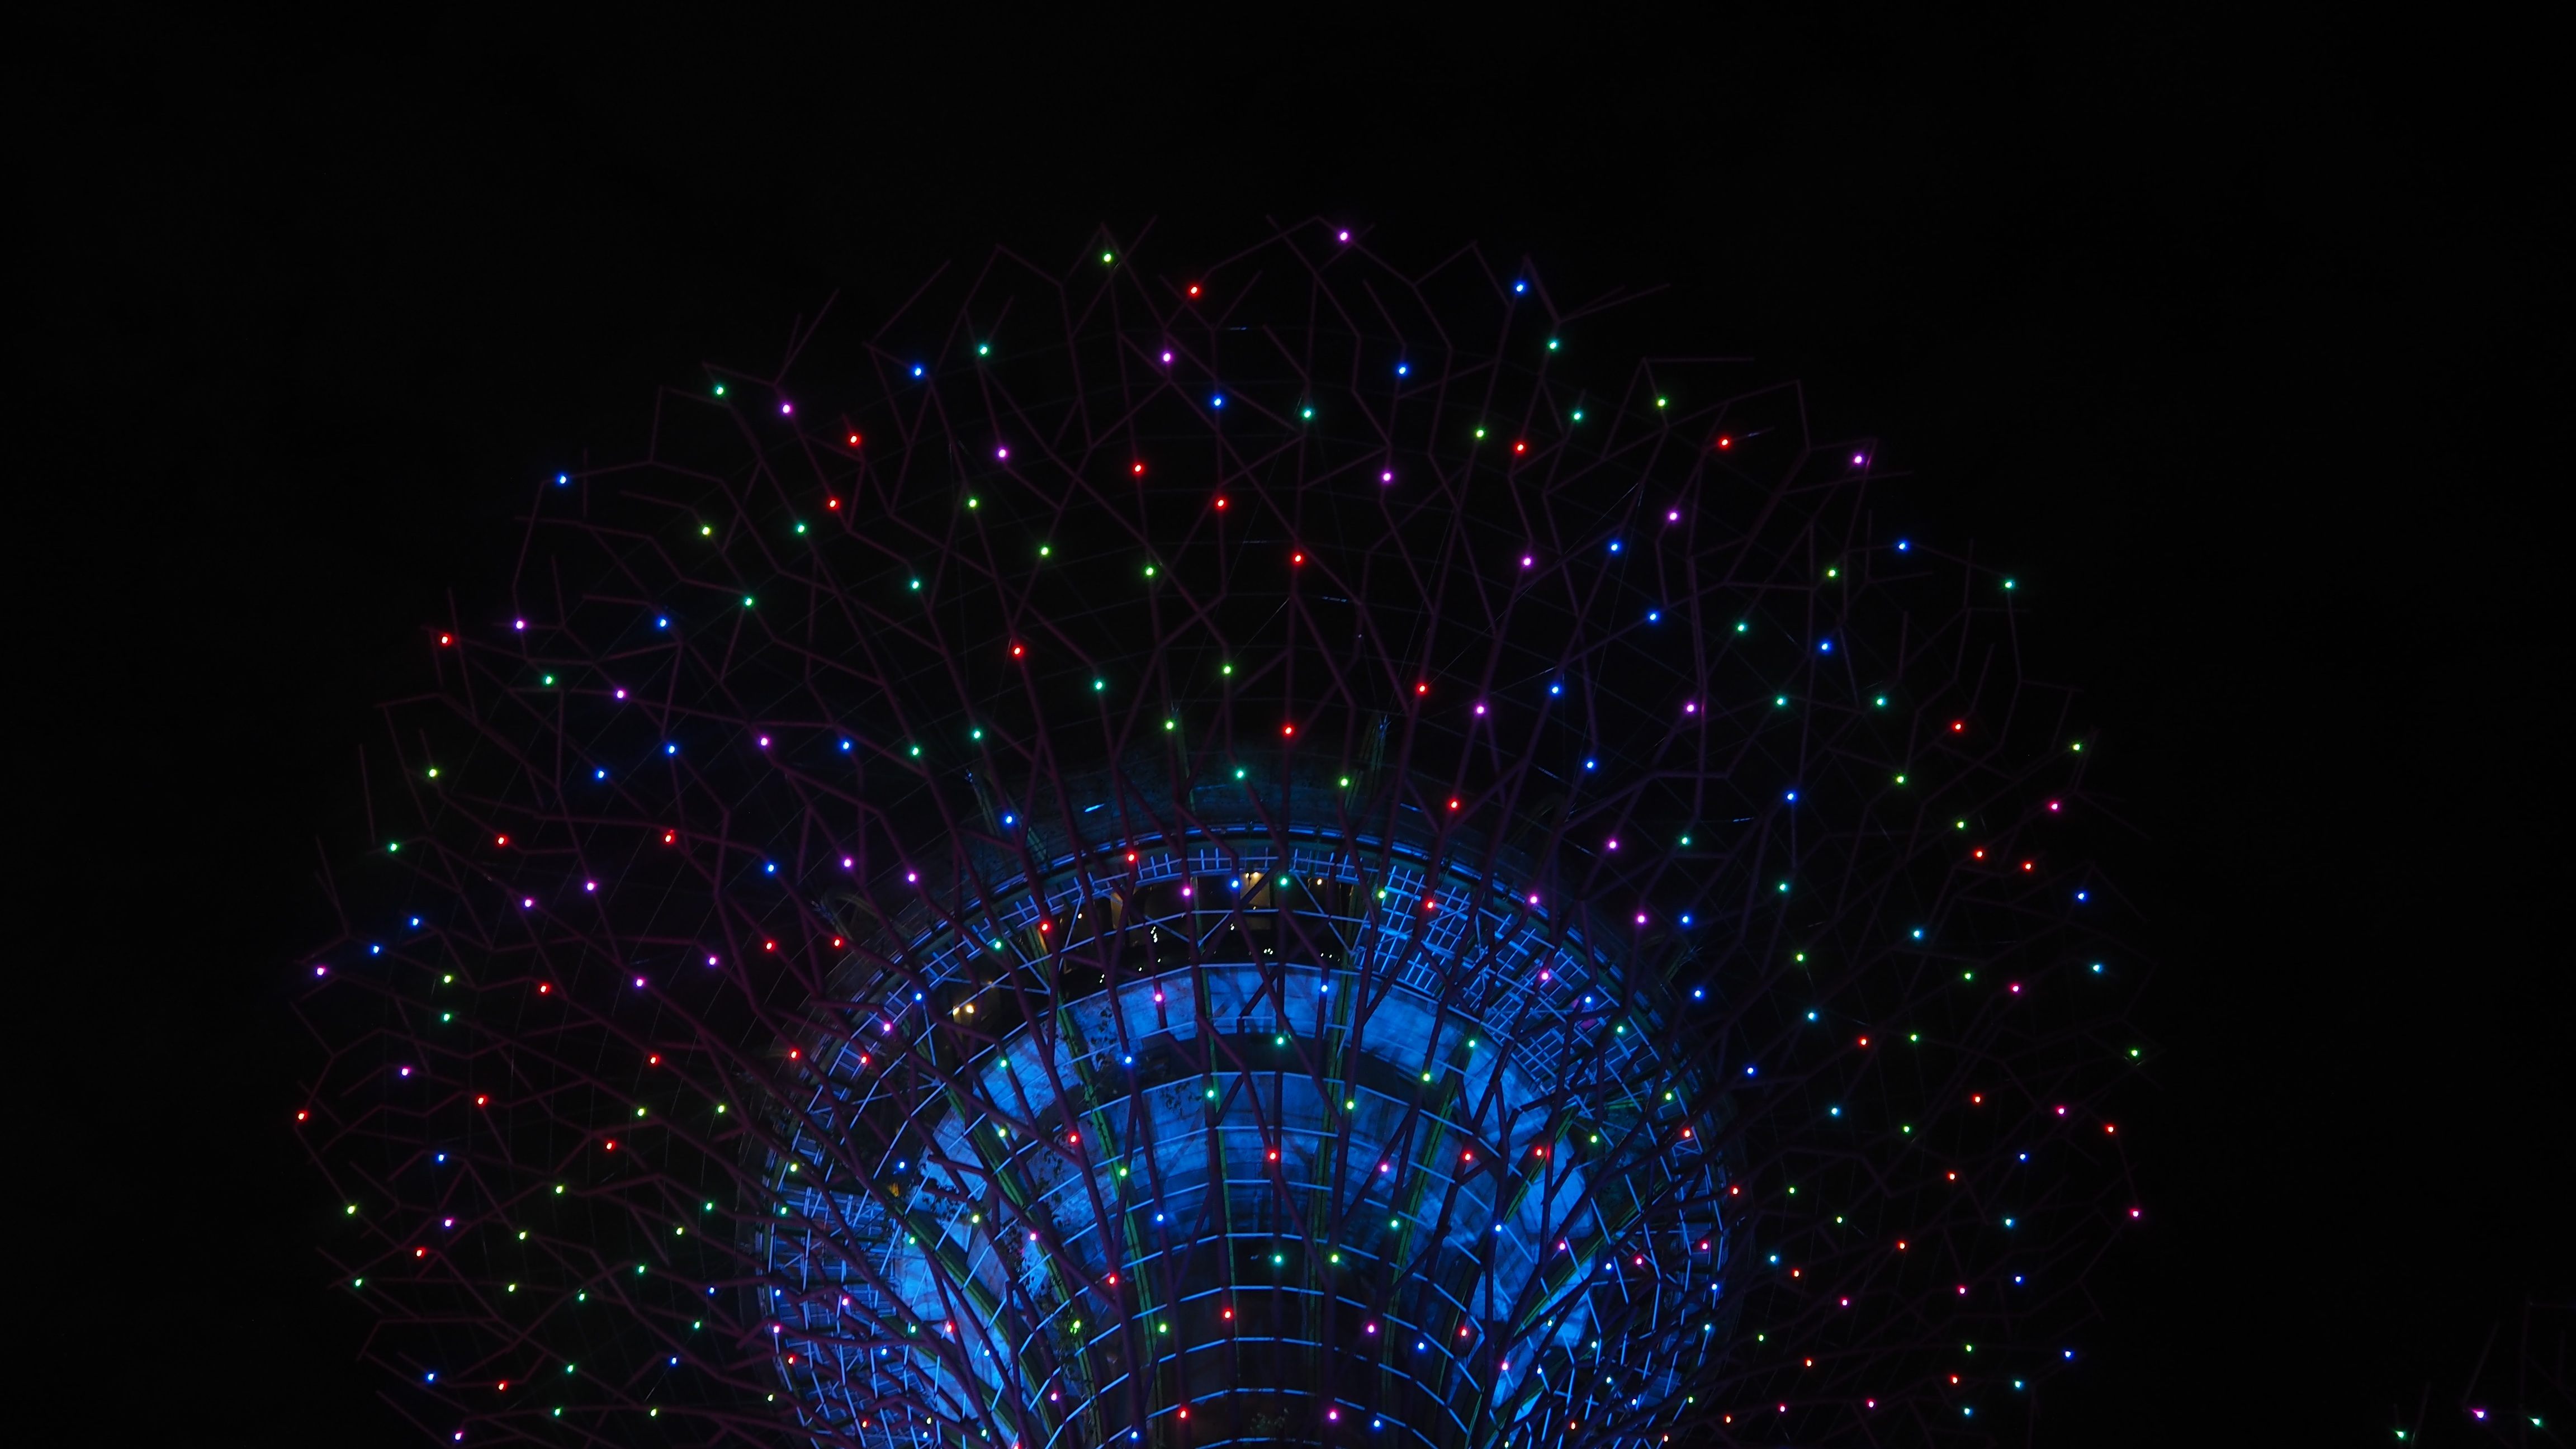
light, night, color, blue, colorful, circle, illuminated, fireworks, supertree